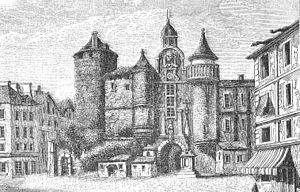
Vue de l'entrée du grand châtelet de Paris au XVIIème siècle.
Le Grand Châtelet de Paris était une forteresse édifiée par Louis VI sur la rive droite de la Seine, au débouché de la rue Saint-Denis. Elle a été démolie au début du XIXᵉ siècle et a été remplacée par l'actuelle place du Châtelet. Elle abritait le siège de la police, des cachots et la première morgue de la capitale.